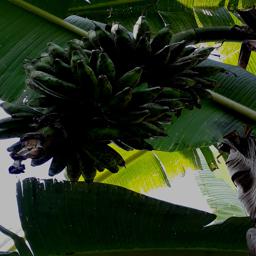
Label: BANANA FRUIT- SCARRING BEETLE